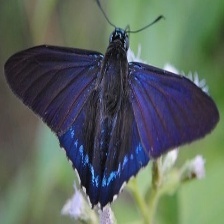
Species: MANGROVE SKIPPER